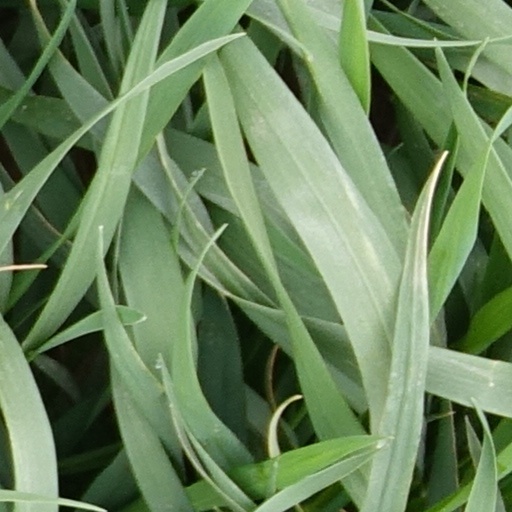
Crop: wheat